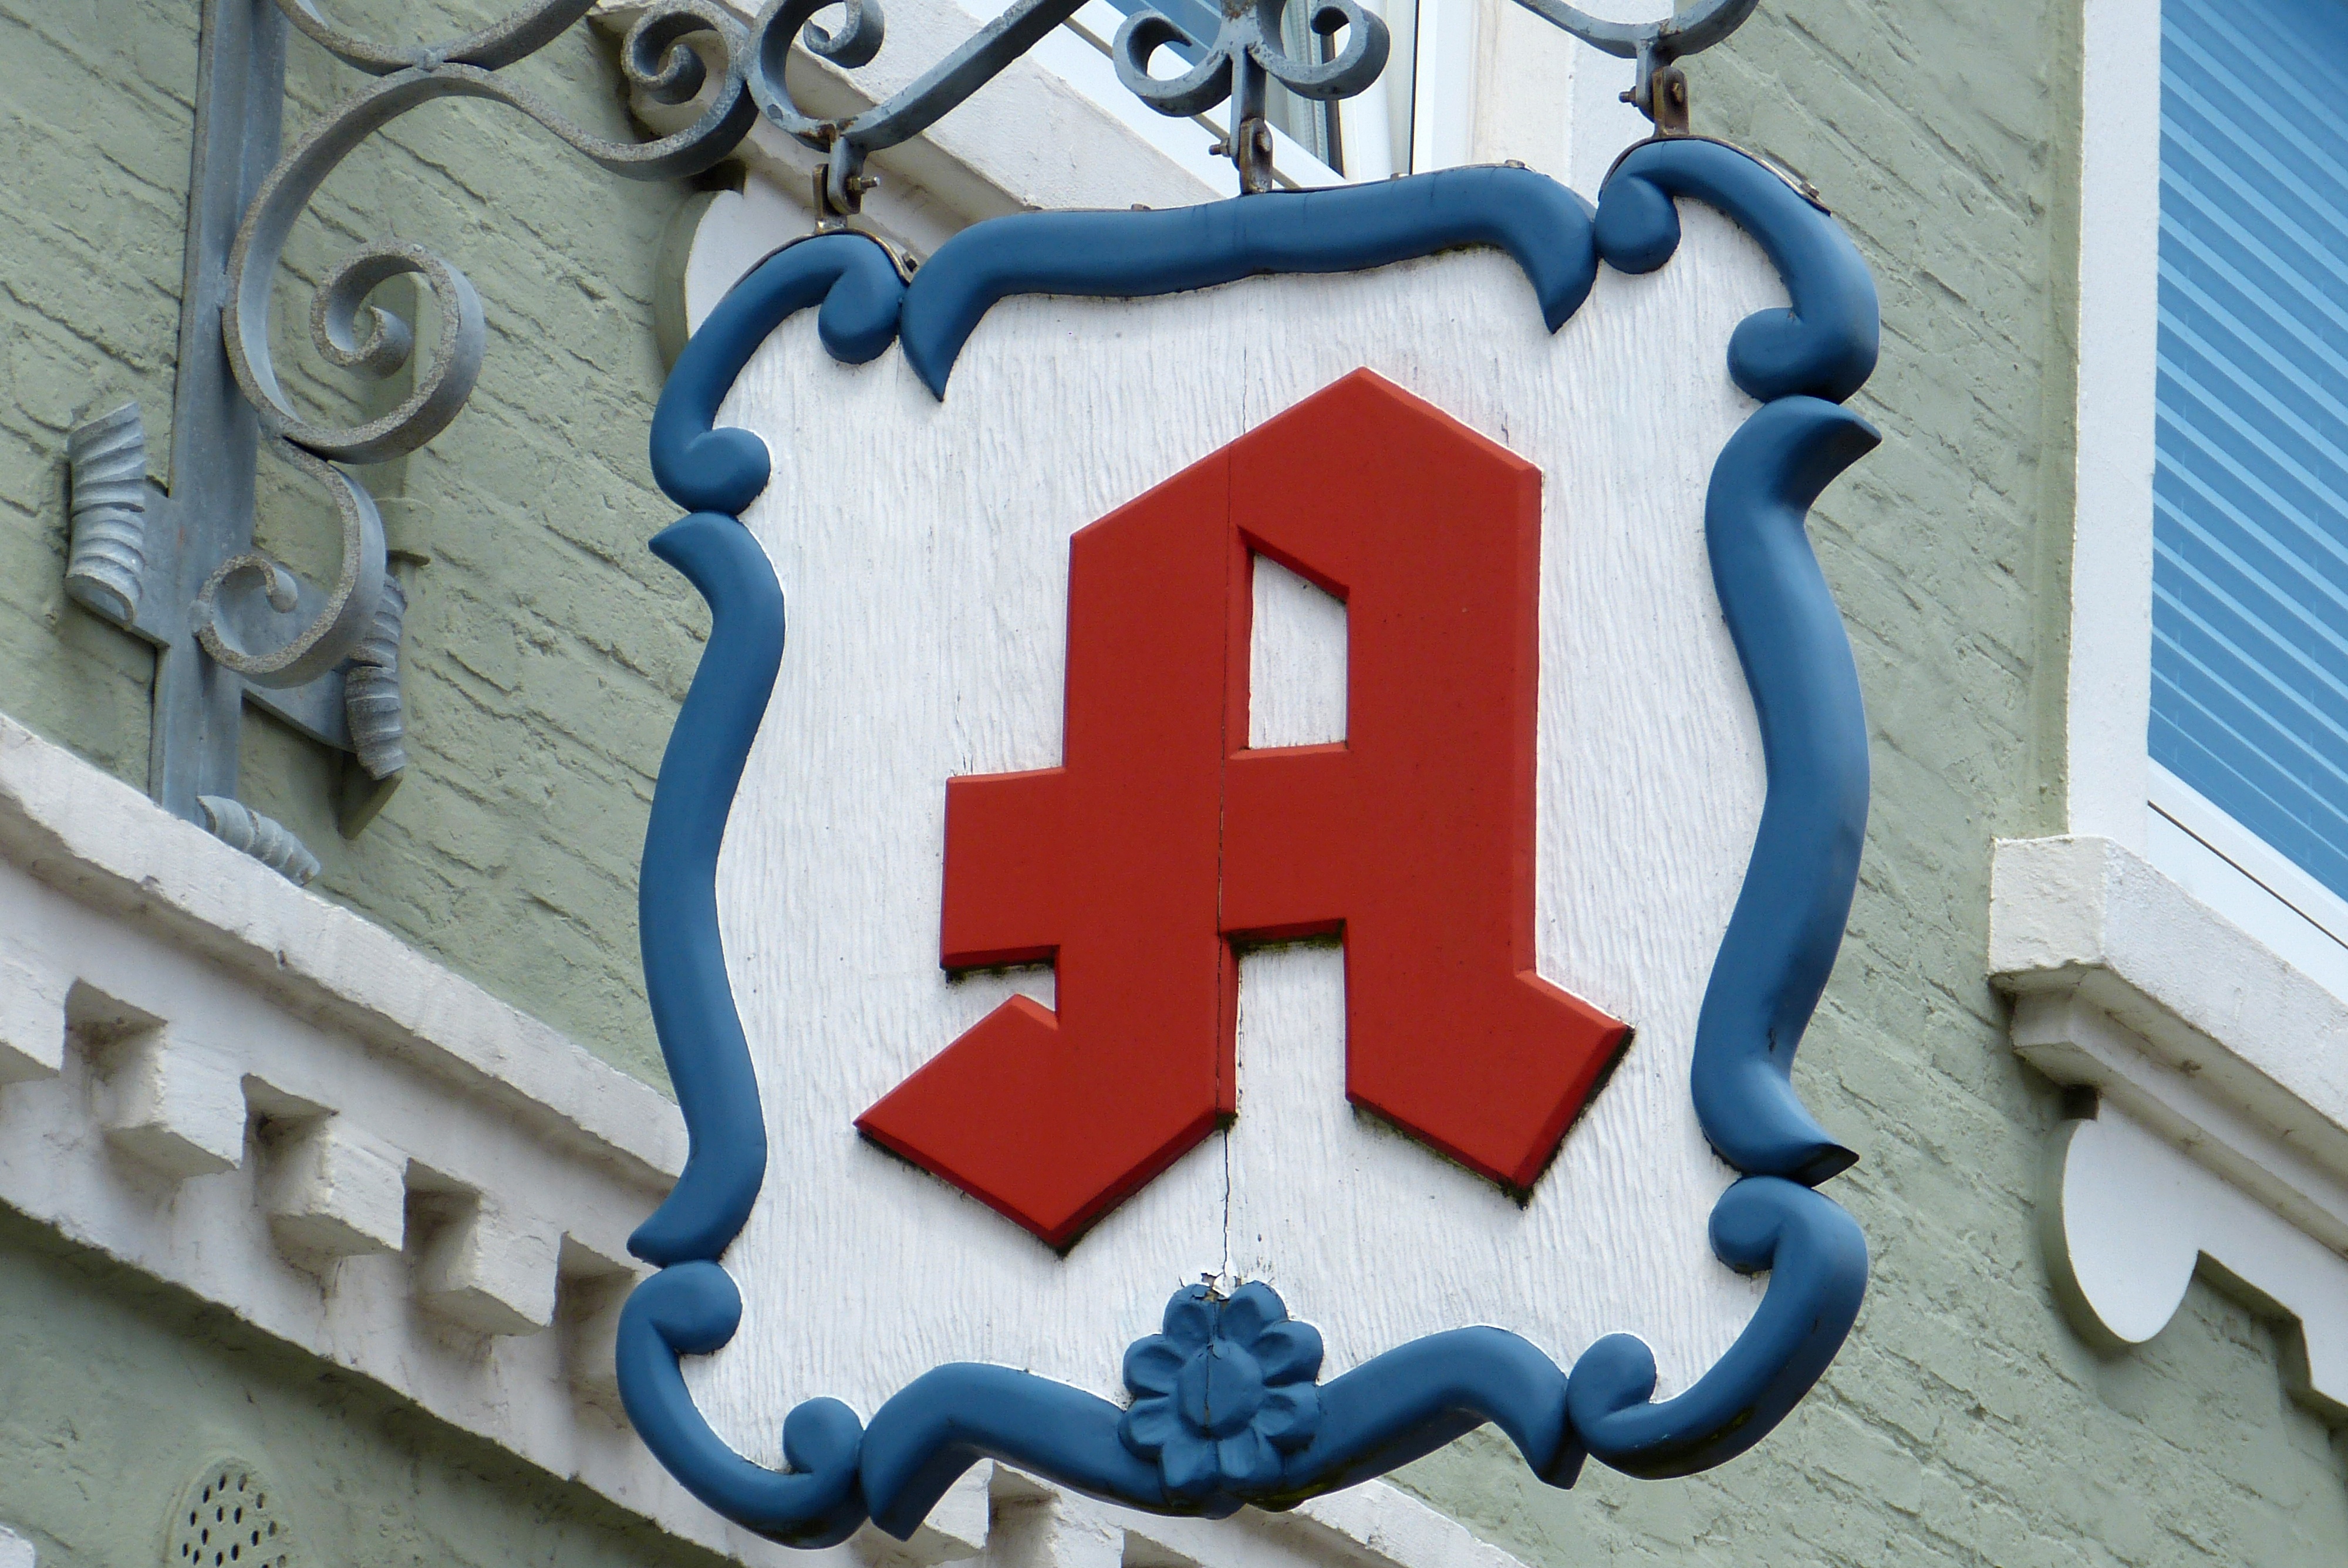
number, old, rustic, sign, blue, signage, art, shield, pharmacy, medical, f hr